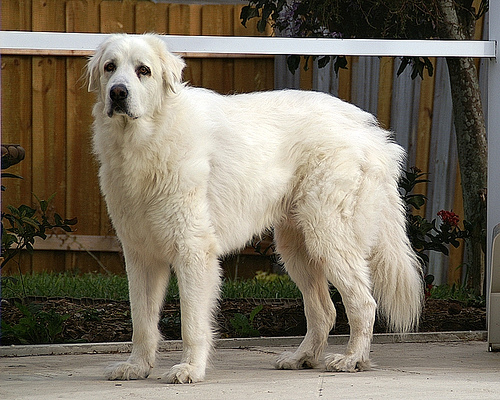
Animal: dog
Breed: great_pyrenees